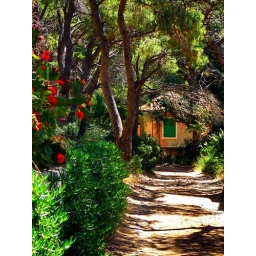
Footpath and stone house surrounded by pine trees and red flowers. Saint Klement Island, Pakleni Islands, Dalmatia, Croatia